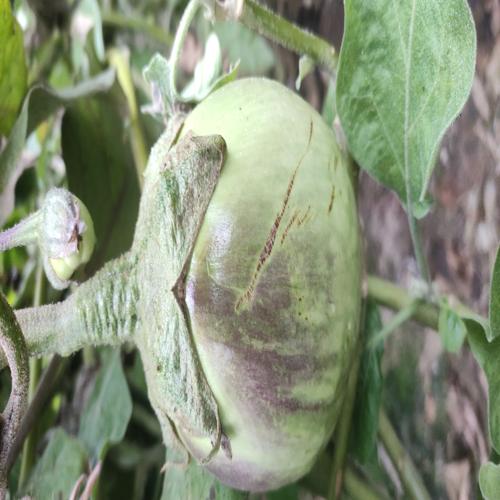
Label: Healty Brinjal